War artist

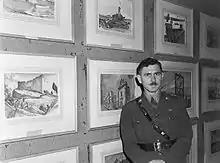
Capt. Will Ogilvie, Official army war artist, with some of his paintings, 9 February 1944

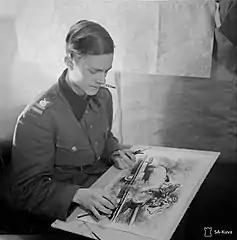
War artist Kari Suomalainen working on a drawing during the Continuation War.

British participation in foreign wars has been the subject of paintings and other works created by Britain's war artists. Artwork like the 1688 painting,"The Fleet at Sea" by Willem van de Velde the Younger depict the Royal Navy in readiness for battle. The Ministry of Defence art collection includes many paintings showing battle scenes, particularly naval battles. Military art and portraiture has evolved along with other aspects of war. The British official war artists of the First World War created a unique account of that conflict. The British War Artists Scheme expanded the number of official artists and enlarged the scope of their activities during the Second War.